An Solus Iùil

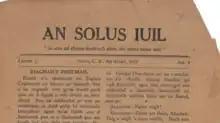

 was a Scottish Gaelic-language religious newspaper published in the mid-1920s in Sydney, Nova Scotia, on Cape Breton Island. The paper's slogan, "", comes from and translates into English as 'In a pure shining light, we will see a guiding light'.